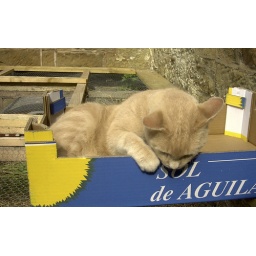
cat in a box 01